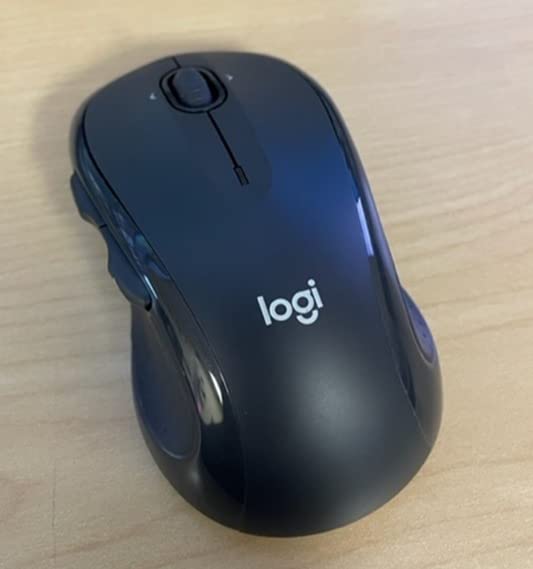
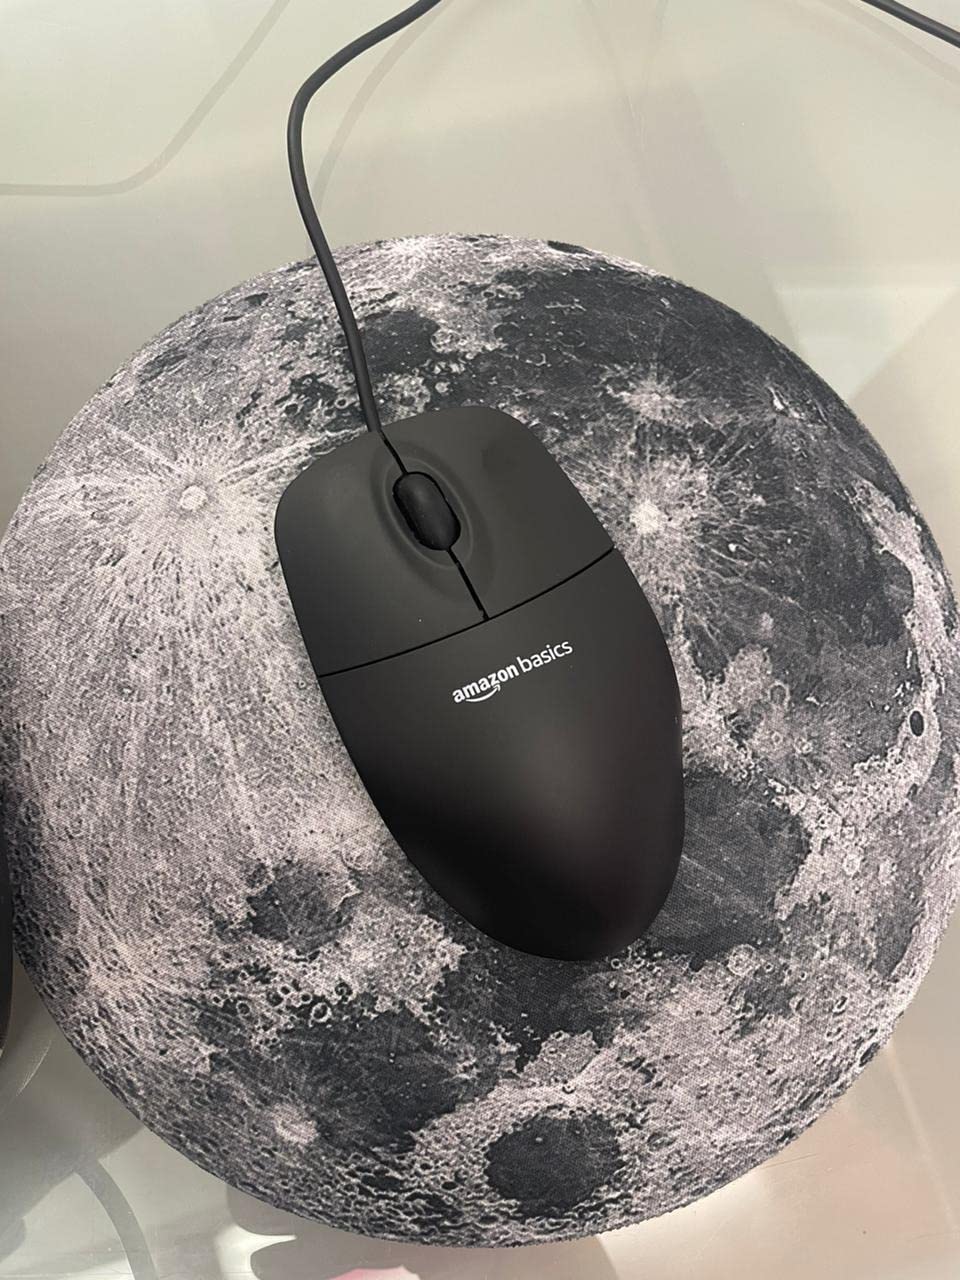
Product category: mouse
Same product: no